Ridgling

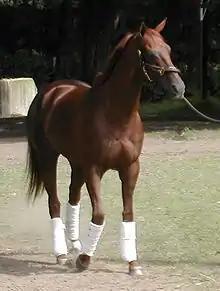
Funny Cide was a ridgling who was gelded and went on to become a champion race horse

A ridgling (also spelled ridgeling), or rig, is a cryptorchid; a male animal with one or both testicles undescended, usually describing a ram, bull, or male horse, but cryptorchidism also can be an issue in dogs and cats. Because the heat inside the body is too high for sperm to survive, an undescended testicle is non-functional. The condition is most often discussed in the horse world, as the health and behavioral issues surrounding adult males with the condition are of concern to owners and handlers of such animals.